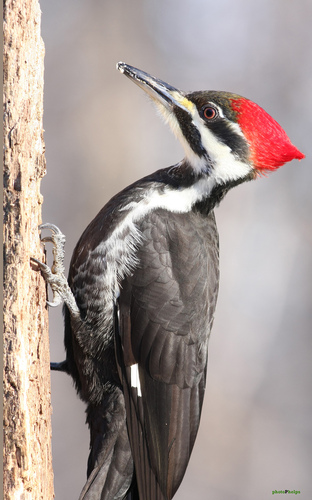
this bird is predominately black with a white stripe beginning on its head and progressing down the side of it's body, it has a bright red plume of feathers on top of it's head.
a medium bird with a black back and belly, a white stripe down the face and side, and red crown.
black and white bird with large red plume on head and long pointed beak.
this bird has a tapered bill with a scarlet crown and a white, black striped throat.
this bird is red and white in color with a black beak, and black eye rings.
this mostly black bird has a bright red crown, white cheek patch, a white stripe on its secondaries, and a long black bill.
this bird is primarily black, with white cheek patches and a bright red crest.
this bird has wings that are black and has a red crown
this bird has a white cheek patch with a red crown and black feathers.
this bird has a red nape and eyes, and a black malar stripe.
Species: Pileated Woodpecker